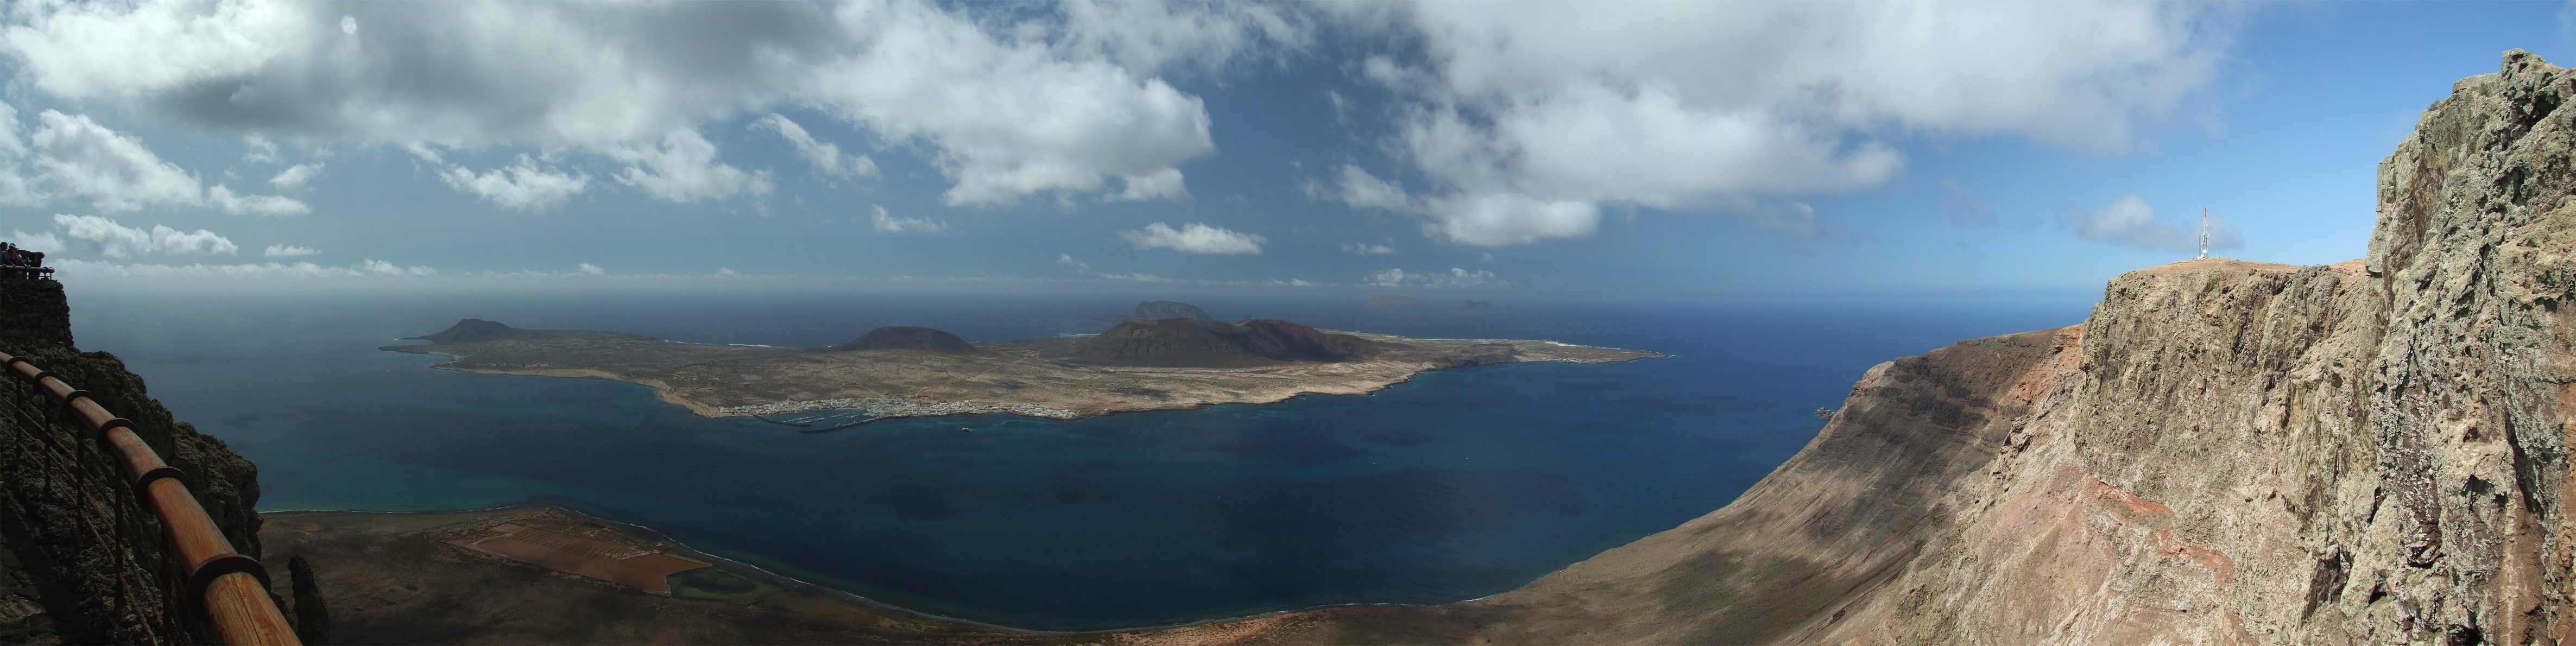
mountain range, panorama, summer, formation, cliff, fjord, canyon, extreme sport, terrain, spain, badlands, canary islands, lanzarote, landform, mirador del rio, geographical feature, geological phenomenon